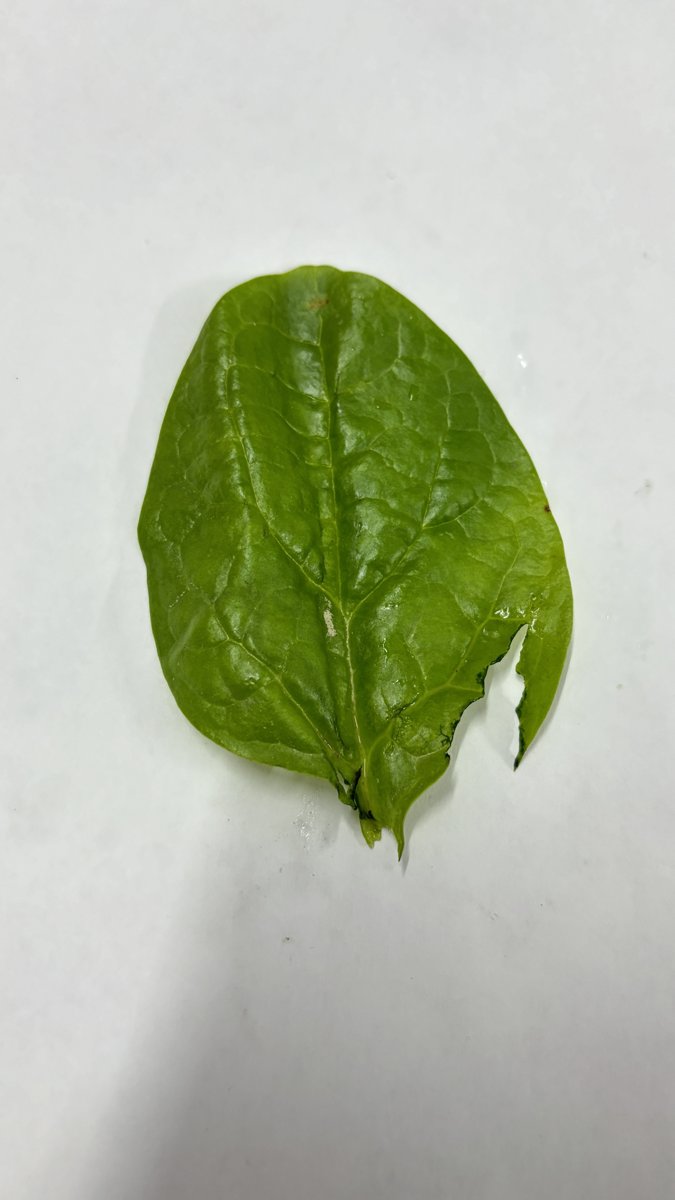
Label: Pest-Damage